Charles Lutz

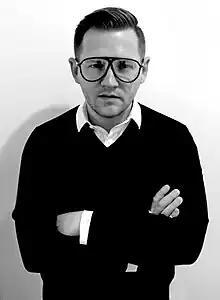
Artist Charles Lutz 2016

Charles Lutz is an American painter born in 1982 near Pittsburgh, Pennsylvania. Lutz studied Painting and Art History at the Pratt Institute in Brooklyn, NY, and Anatomy at Columbia University, NY. He earned a BFA from the Pratt Institute College of Art in 2004. Lutz lives and works between Red Lion, PA and Brooklyn, NY.